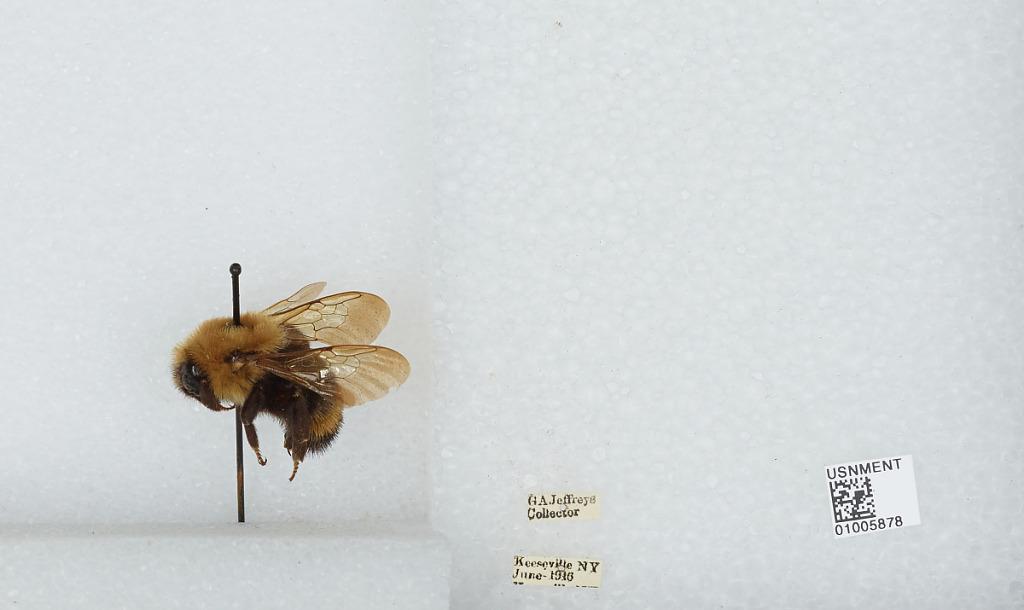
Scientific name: Bombus (Psithyrus) citrinus (Smith)
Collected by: G. Jeffreys
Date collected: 1916-6-1
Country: United States
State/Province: New York
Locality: Keeseville
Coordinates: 44.5, -73.48